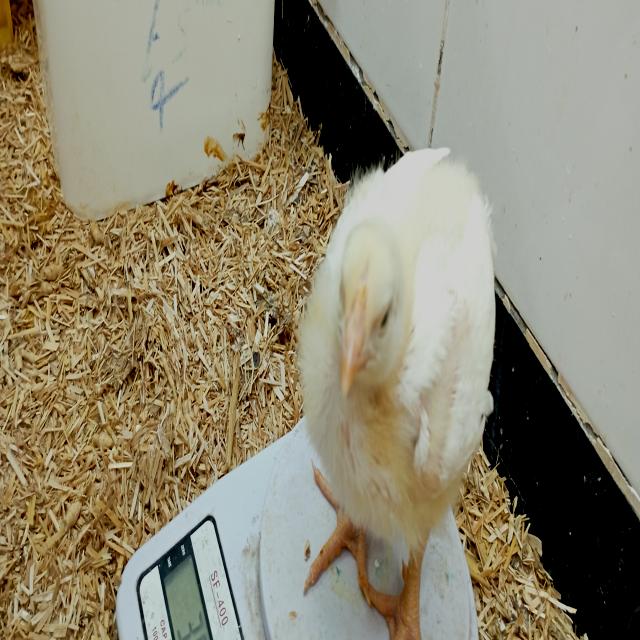
Weight: 369 g